Dean Delany

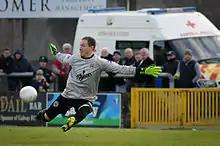
Delaney playing for Bohemians against Galway United.

Dean Delany (born 15 September 1980) is an Irish former footballer who played as a goalkeeper.